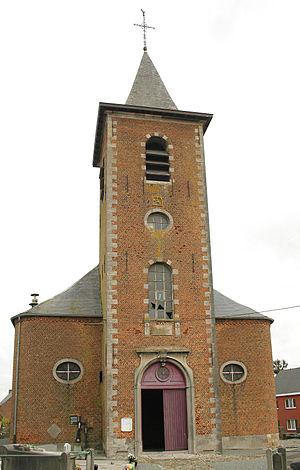
Montignies-lez-Lens (Belgique), l’église Saint-Martin (1791).
Montignies-lez-Lens est une section de la commune belge de Lens, située en Région wallonne dans la province de Hainaut.
Euphrasie Deroux, née à Montignies-lez-Lens, le 11 février 1813 et morte guillotinée à Mons, le 22 juin 1846 à la suite du meurtre de sa fille, Thérèse, âgée de deux ans est la dernière femme exécutée en Belgique à la suite d'une condamnation de droit commun.